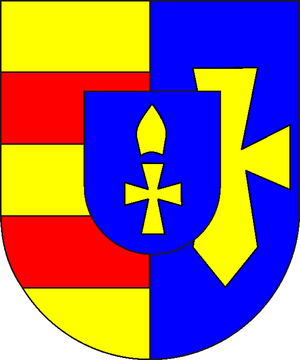
Fyrstendømmet Lübeck
Fyrstendømmet Lübecks nationalvåben
Fyrstendømmet Lübeck var et historisk territorium i det nordlige Tyskland, der eksisterede fra 1803 til 1937. Det var en eksklave, som var en del af Storhertugdømmet Oldenburg. I dag er området en del af delstaten Slesvig-Holsten.